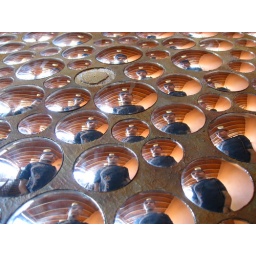
A myriad of reflections of me in Agashiye's mirror ball picture.